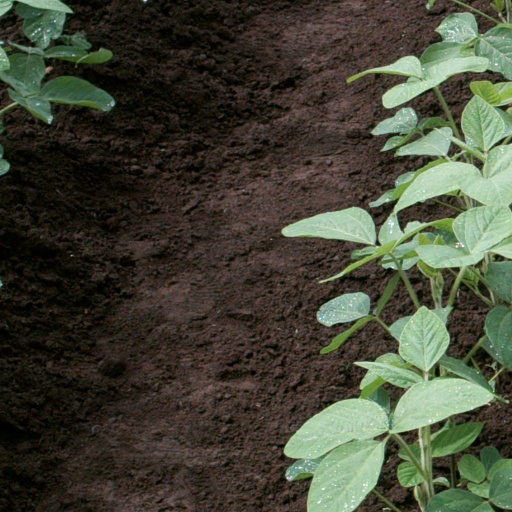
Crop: soybean